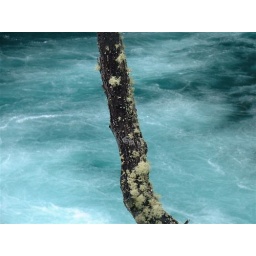
like a tree over troubled water